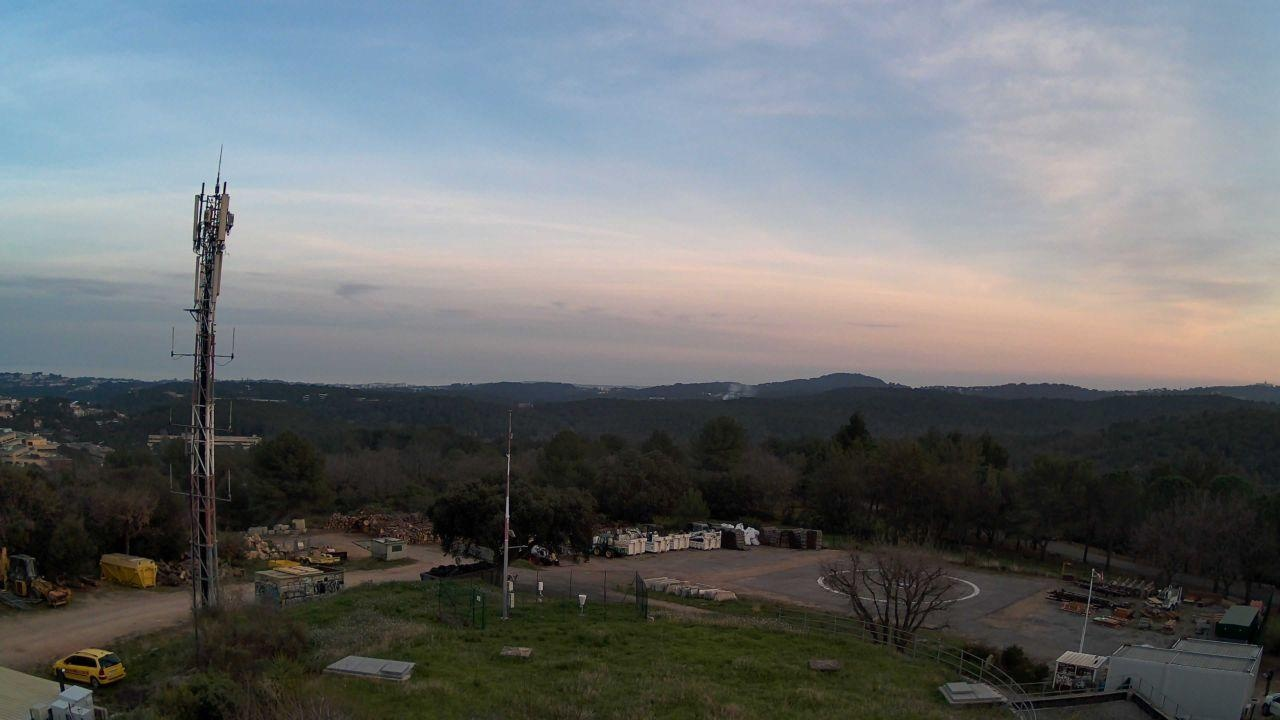
Fire: no
Smoke: yes